Willie F. Wilson

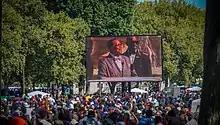
Crowds on the National Mall watch Louis Farrakhan during the Million Man March, October 16, 1995.

Wilson played a pivotal role in the historic Million Man March held on October 16, 1995, in Washington, D.C. As one of the principal emcees, he helped organize the event’s program and delivered prayers and introductions throughout the day. Wilson's leadership and oratory were recognized as essential to the march’s spiritual tone, emphasizing themes of atonement, reconciliation, and Black unity.